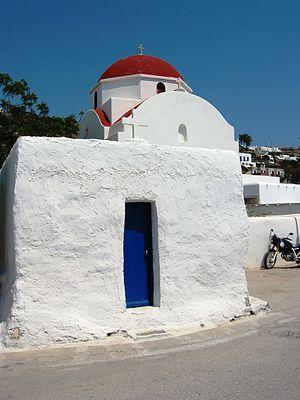
La culture de la Grèce, pays d'Europe du Sud-Est, désigne l'ensemble des pratiques culturelles et des traditions qui composent la société hellénique et les habitants de la Grèce. Son patrimoine culturel est le fruit d'héritages historiques différents qui façonnent aujourd'hui la culture hellénique. Étant donné sa situation géographique particulière, à la fois européenne, méridionale, balkanique et levantine, la culture hellénique est particulièrement riche et variée, témoignage de son Histoire prolifique.